George Henry White

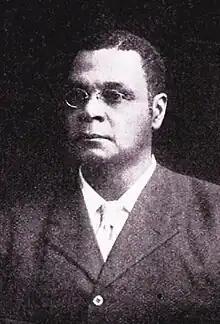
This portrait of George Henry White appeared in the NAACP monthly, "The Crisis," shortly after his death.

In 1880, White ran as a Republican candidate from New Bern and was elected to a single term in the North Carolina House of Representatives. He helped pass a law creating four state normal schools for African Americans in order to train more teachers, and was appointed in 1881 as the principal of one of the schools in New Bern. He helped develop the school in its early years and encourage students to go into teaching.